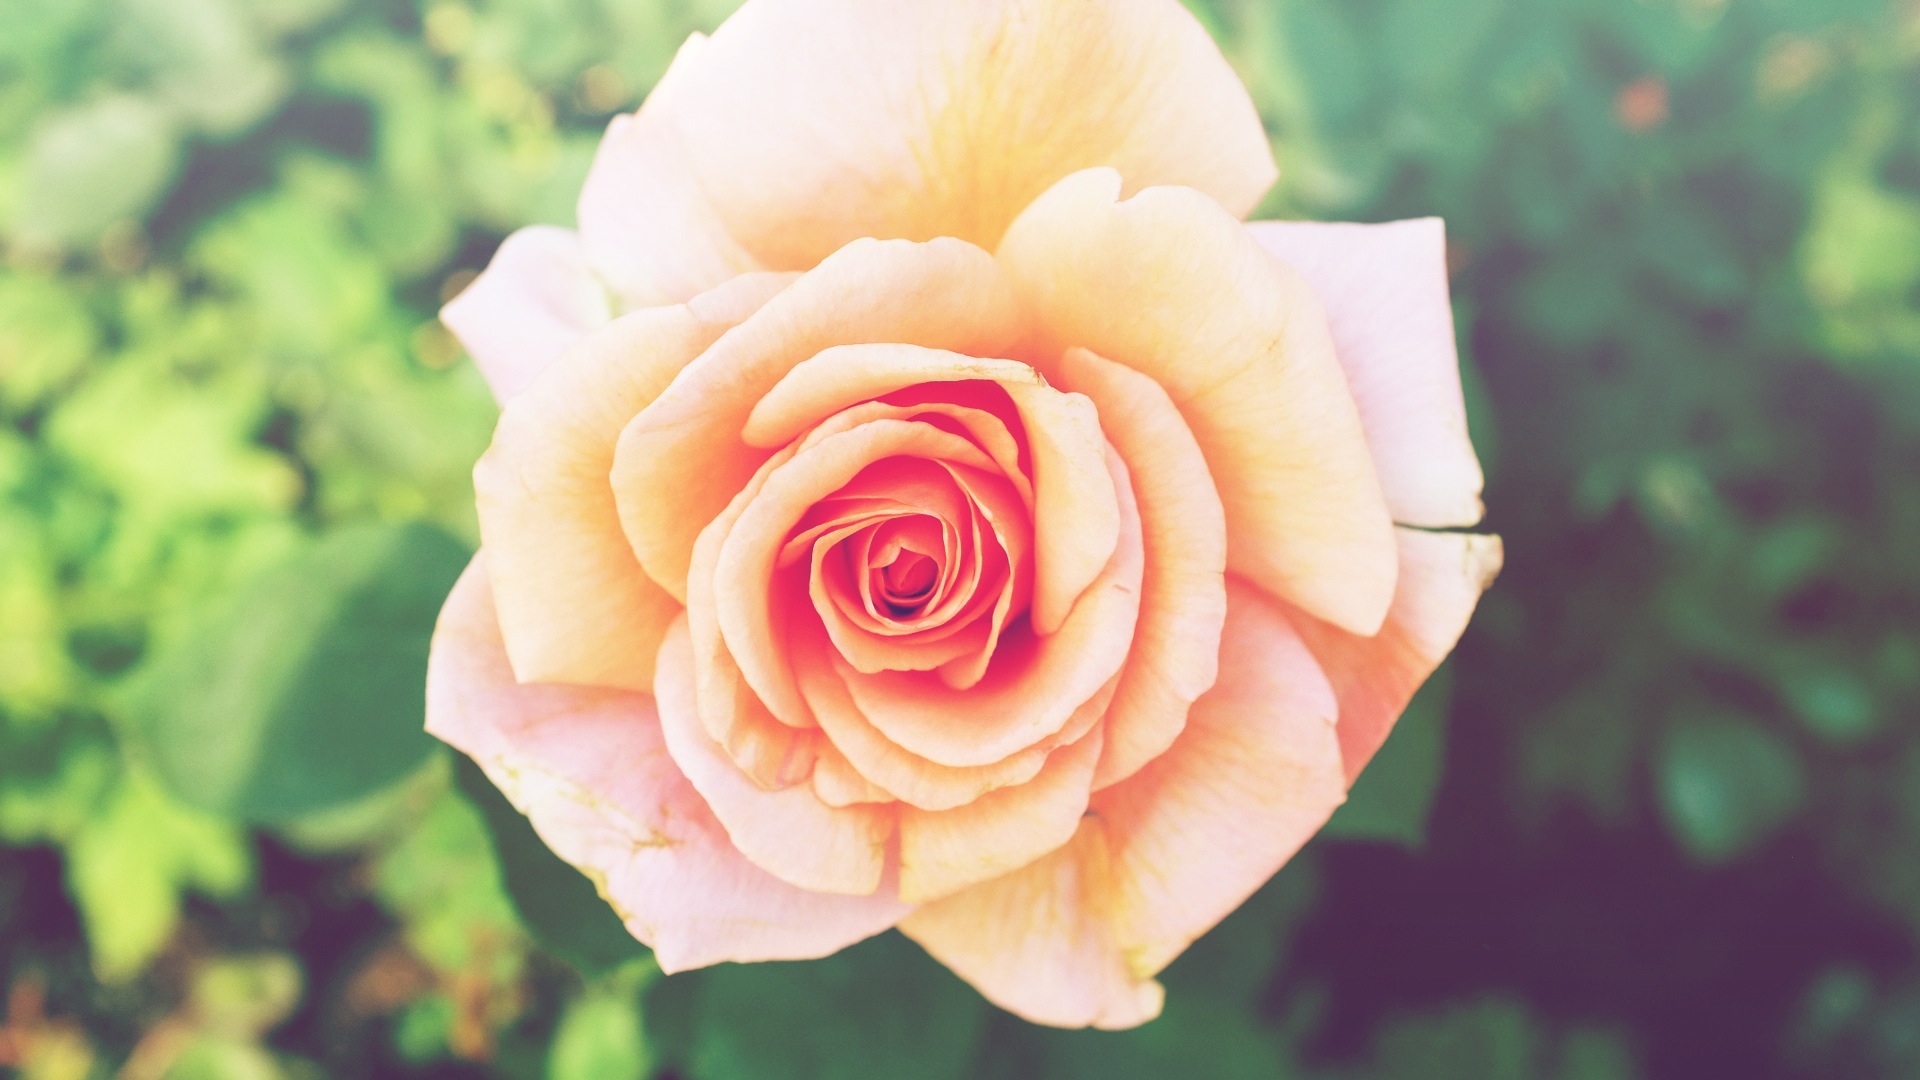
blossom, plant, flower, petal, summer, gift, rose, decoration, orange, spring, romantic, garden, pink, flora, elegant, floribunda, macro photography, flowering plant, garden roses, rose family, land plant, rosa centifolia, rose order